Head start (positioning)

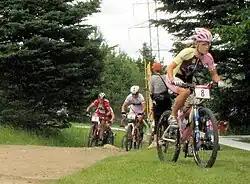
A head start may help a competitor win a race

A head start is a start in advance of the starting position of others in the competition, or simply toward the finish line or desired outcome. Depending on the situation, a head start may be inherent, obtained by special privilege, earned through one's accomplishments, or granted mercifully by an opponent.